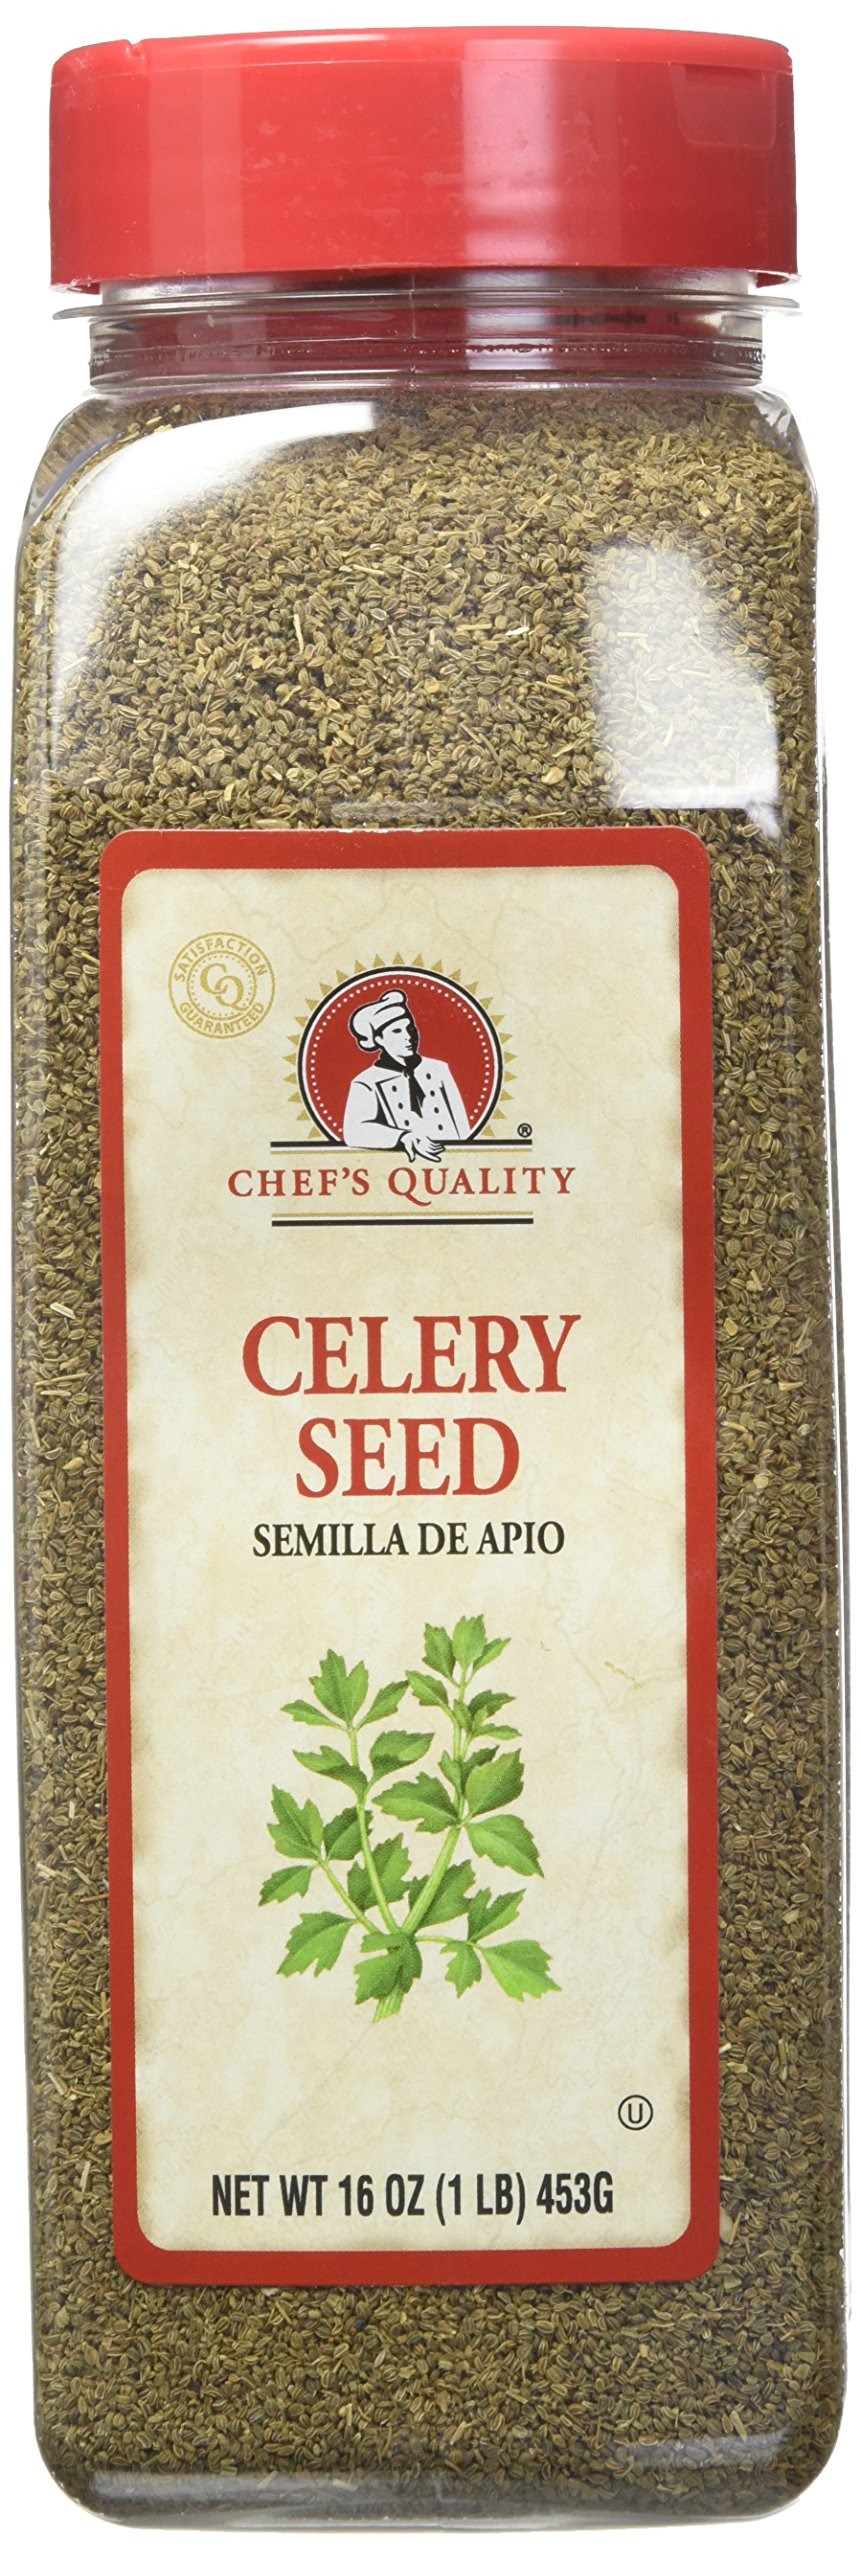
Item Name: Chef's Quality Celery Seeds, 16 Ounce
Bullet Point 1: Restaurant Quality
Bullet Point 2: restaurant grade seasonings and spices
Bullet Point 3: great taste
Value: 16.0
Unit: ounce

Price: 21.47